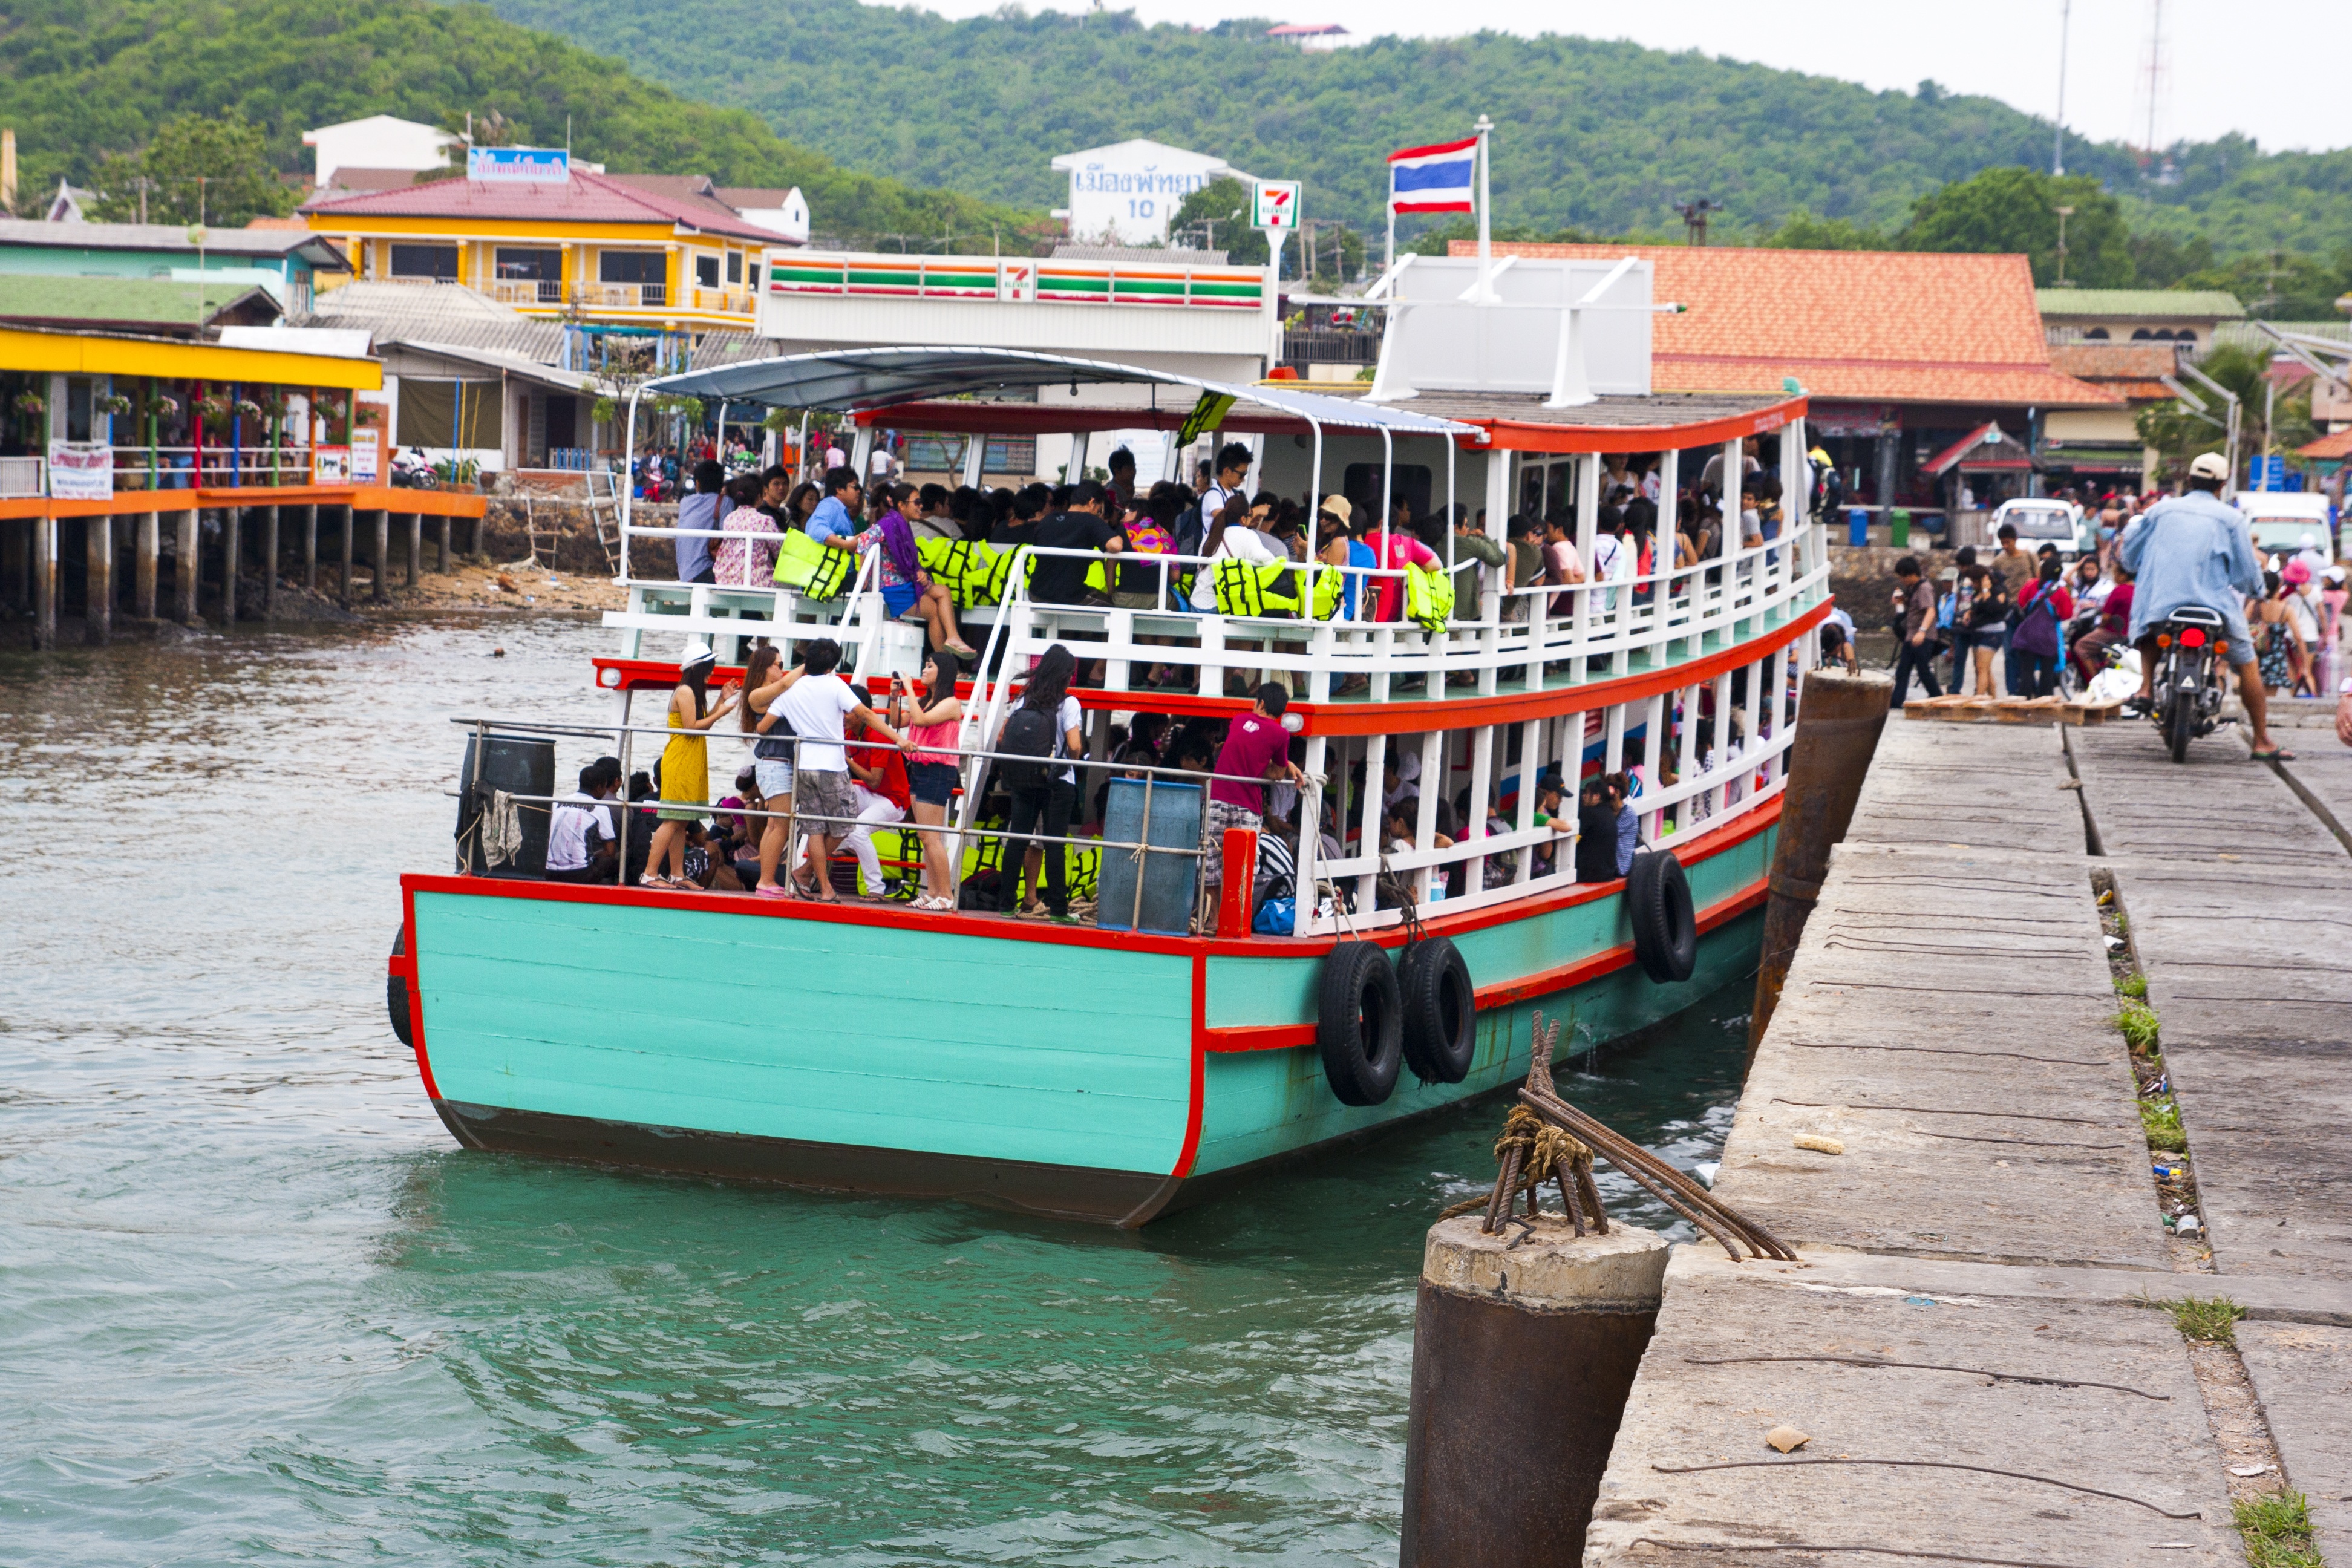
beach, sea, ocean, boat, river, canal, vacation, travel, vehicle, waterway, ferry, boating, watercraft